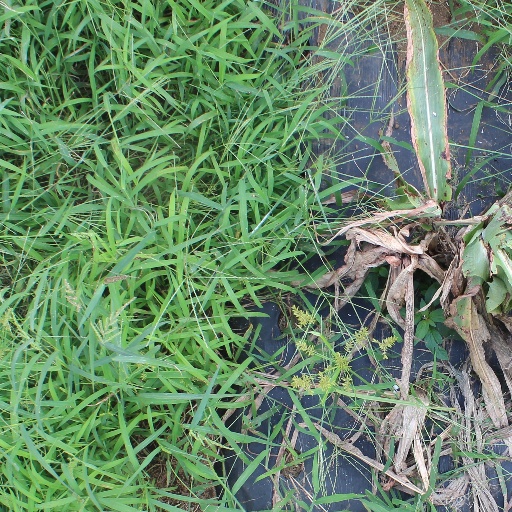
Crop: sorghum